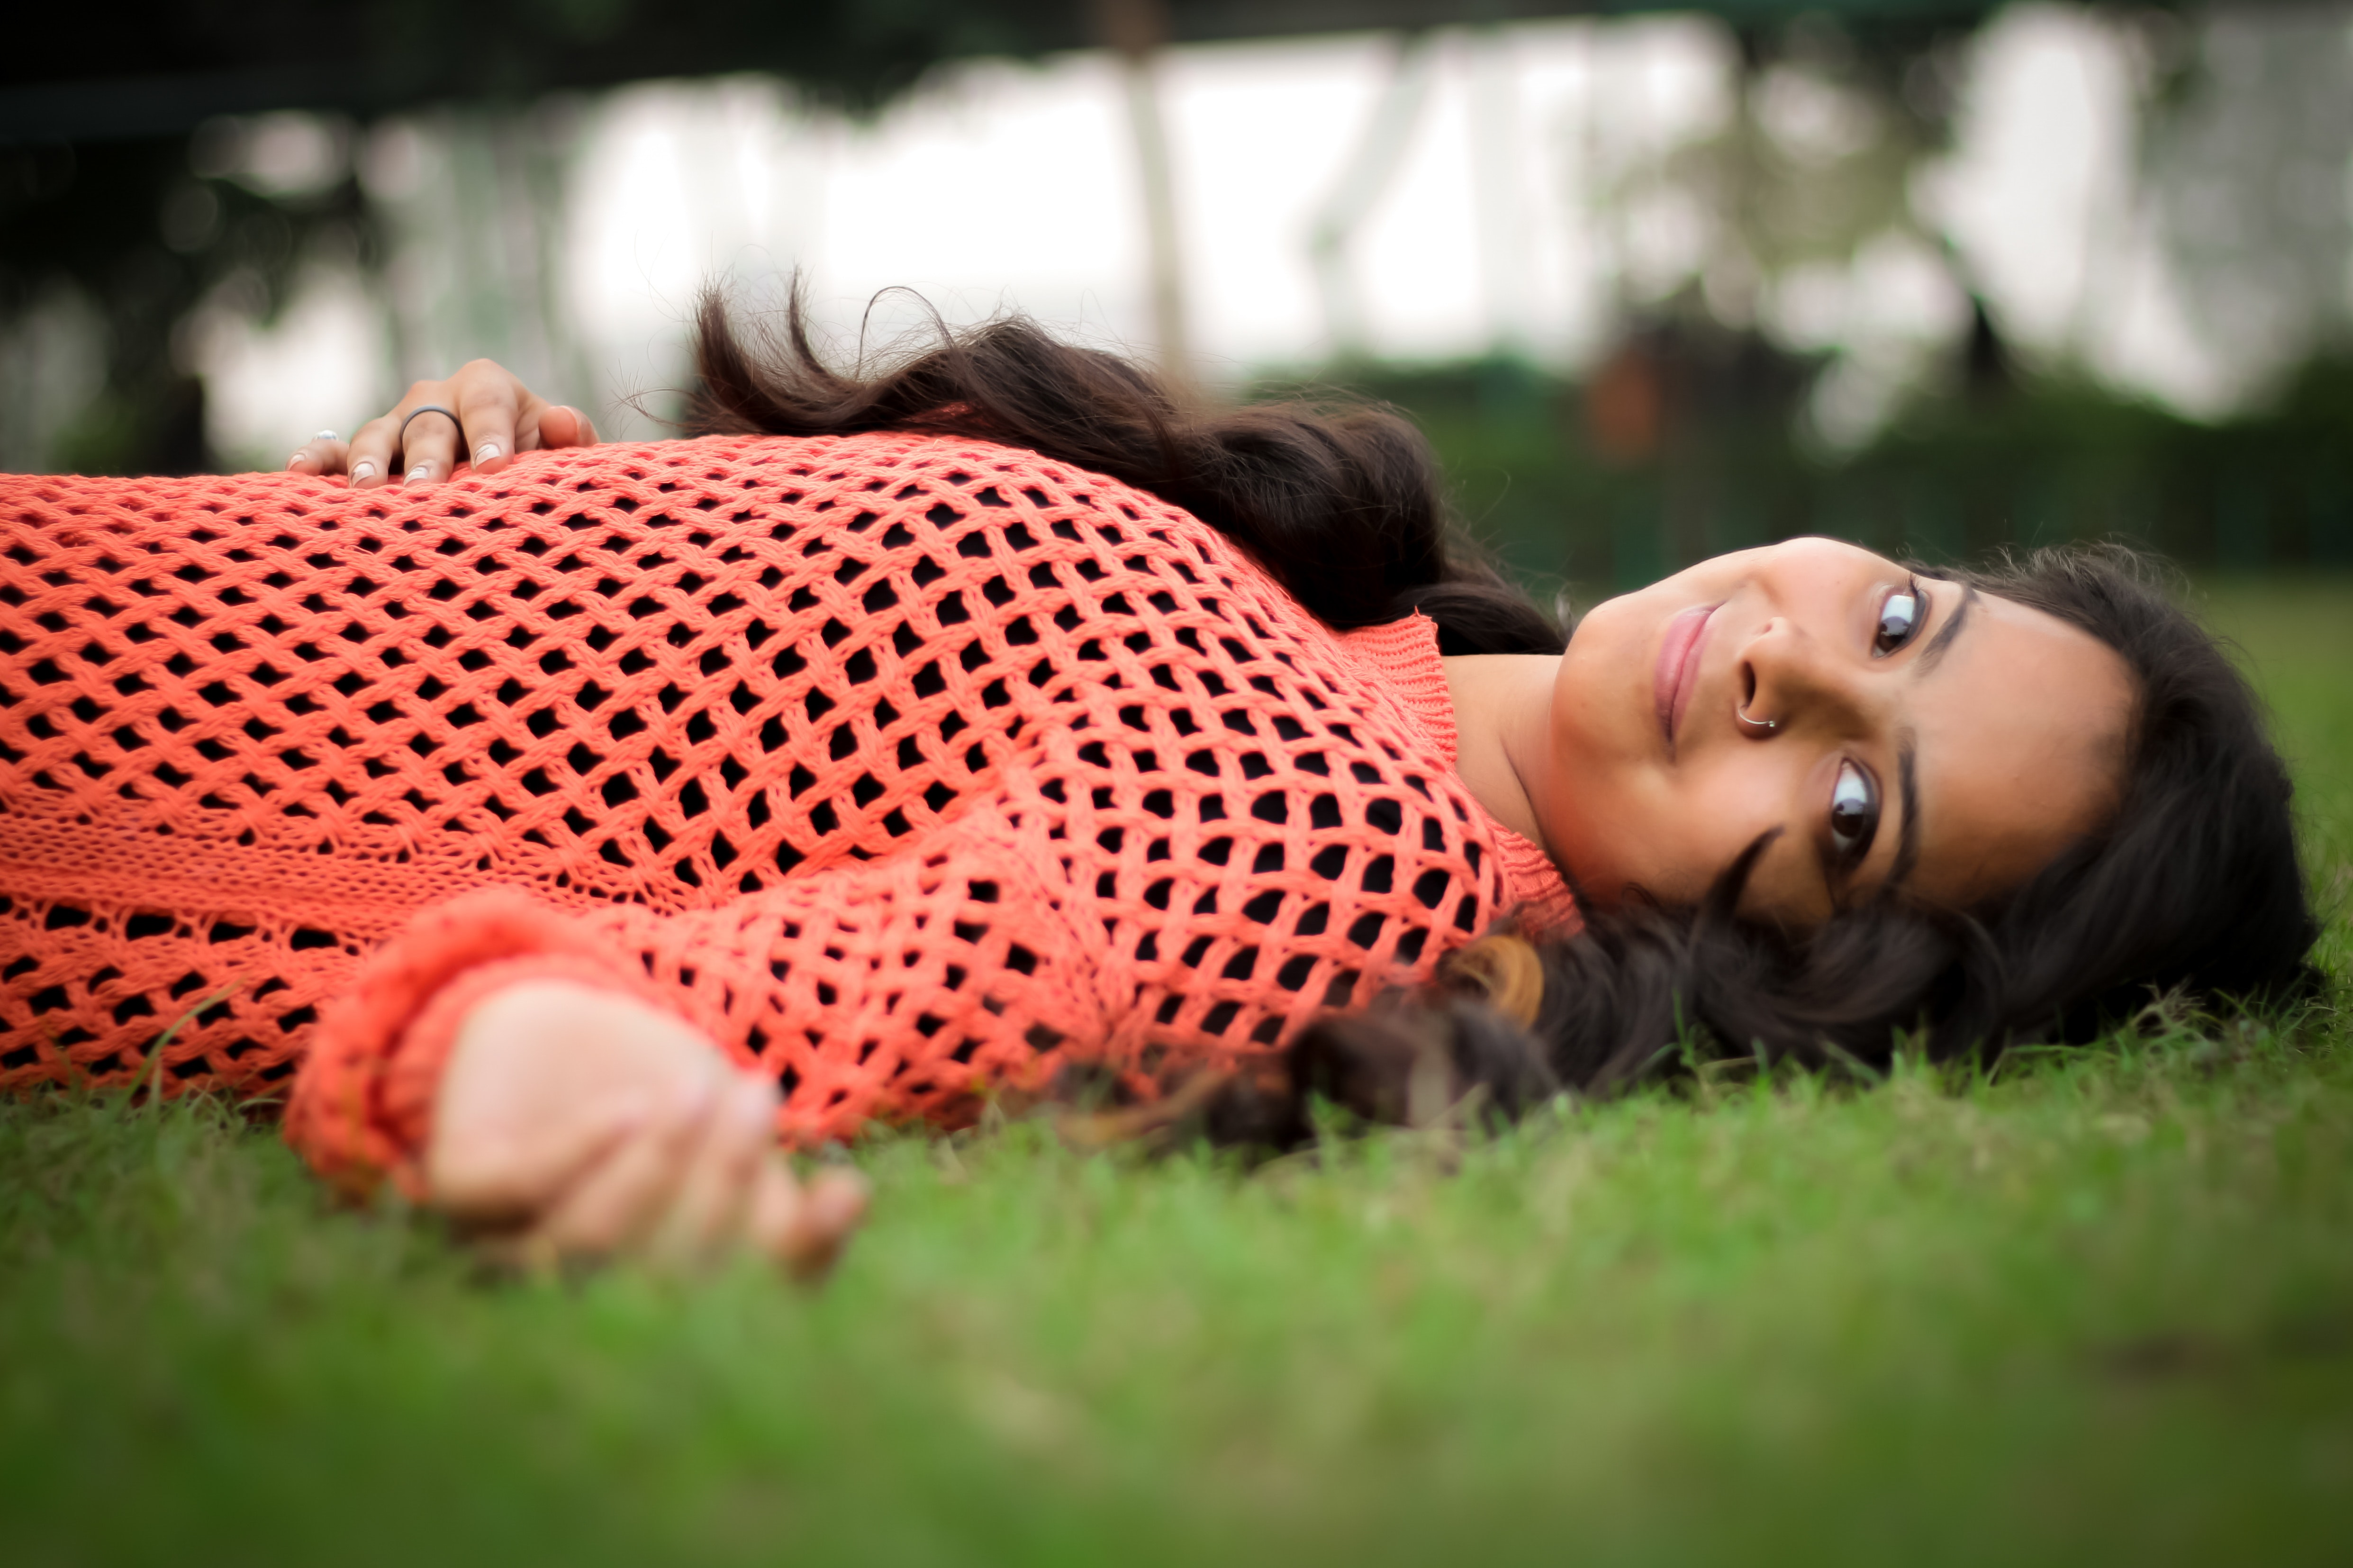
People in nature, photograph, grass, facial expression, skin, green, beauty, nose, leaf, photography, fun, eye, happy, leisure, lip, spring, design, smile, summer, mouth, portrait photography, adaptation, grassland, plant, black hair, lawn, meadow, landscape, child, pattern, fawn, photo shoot, ear